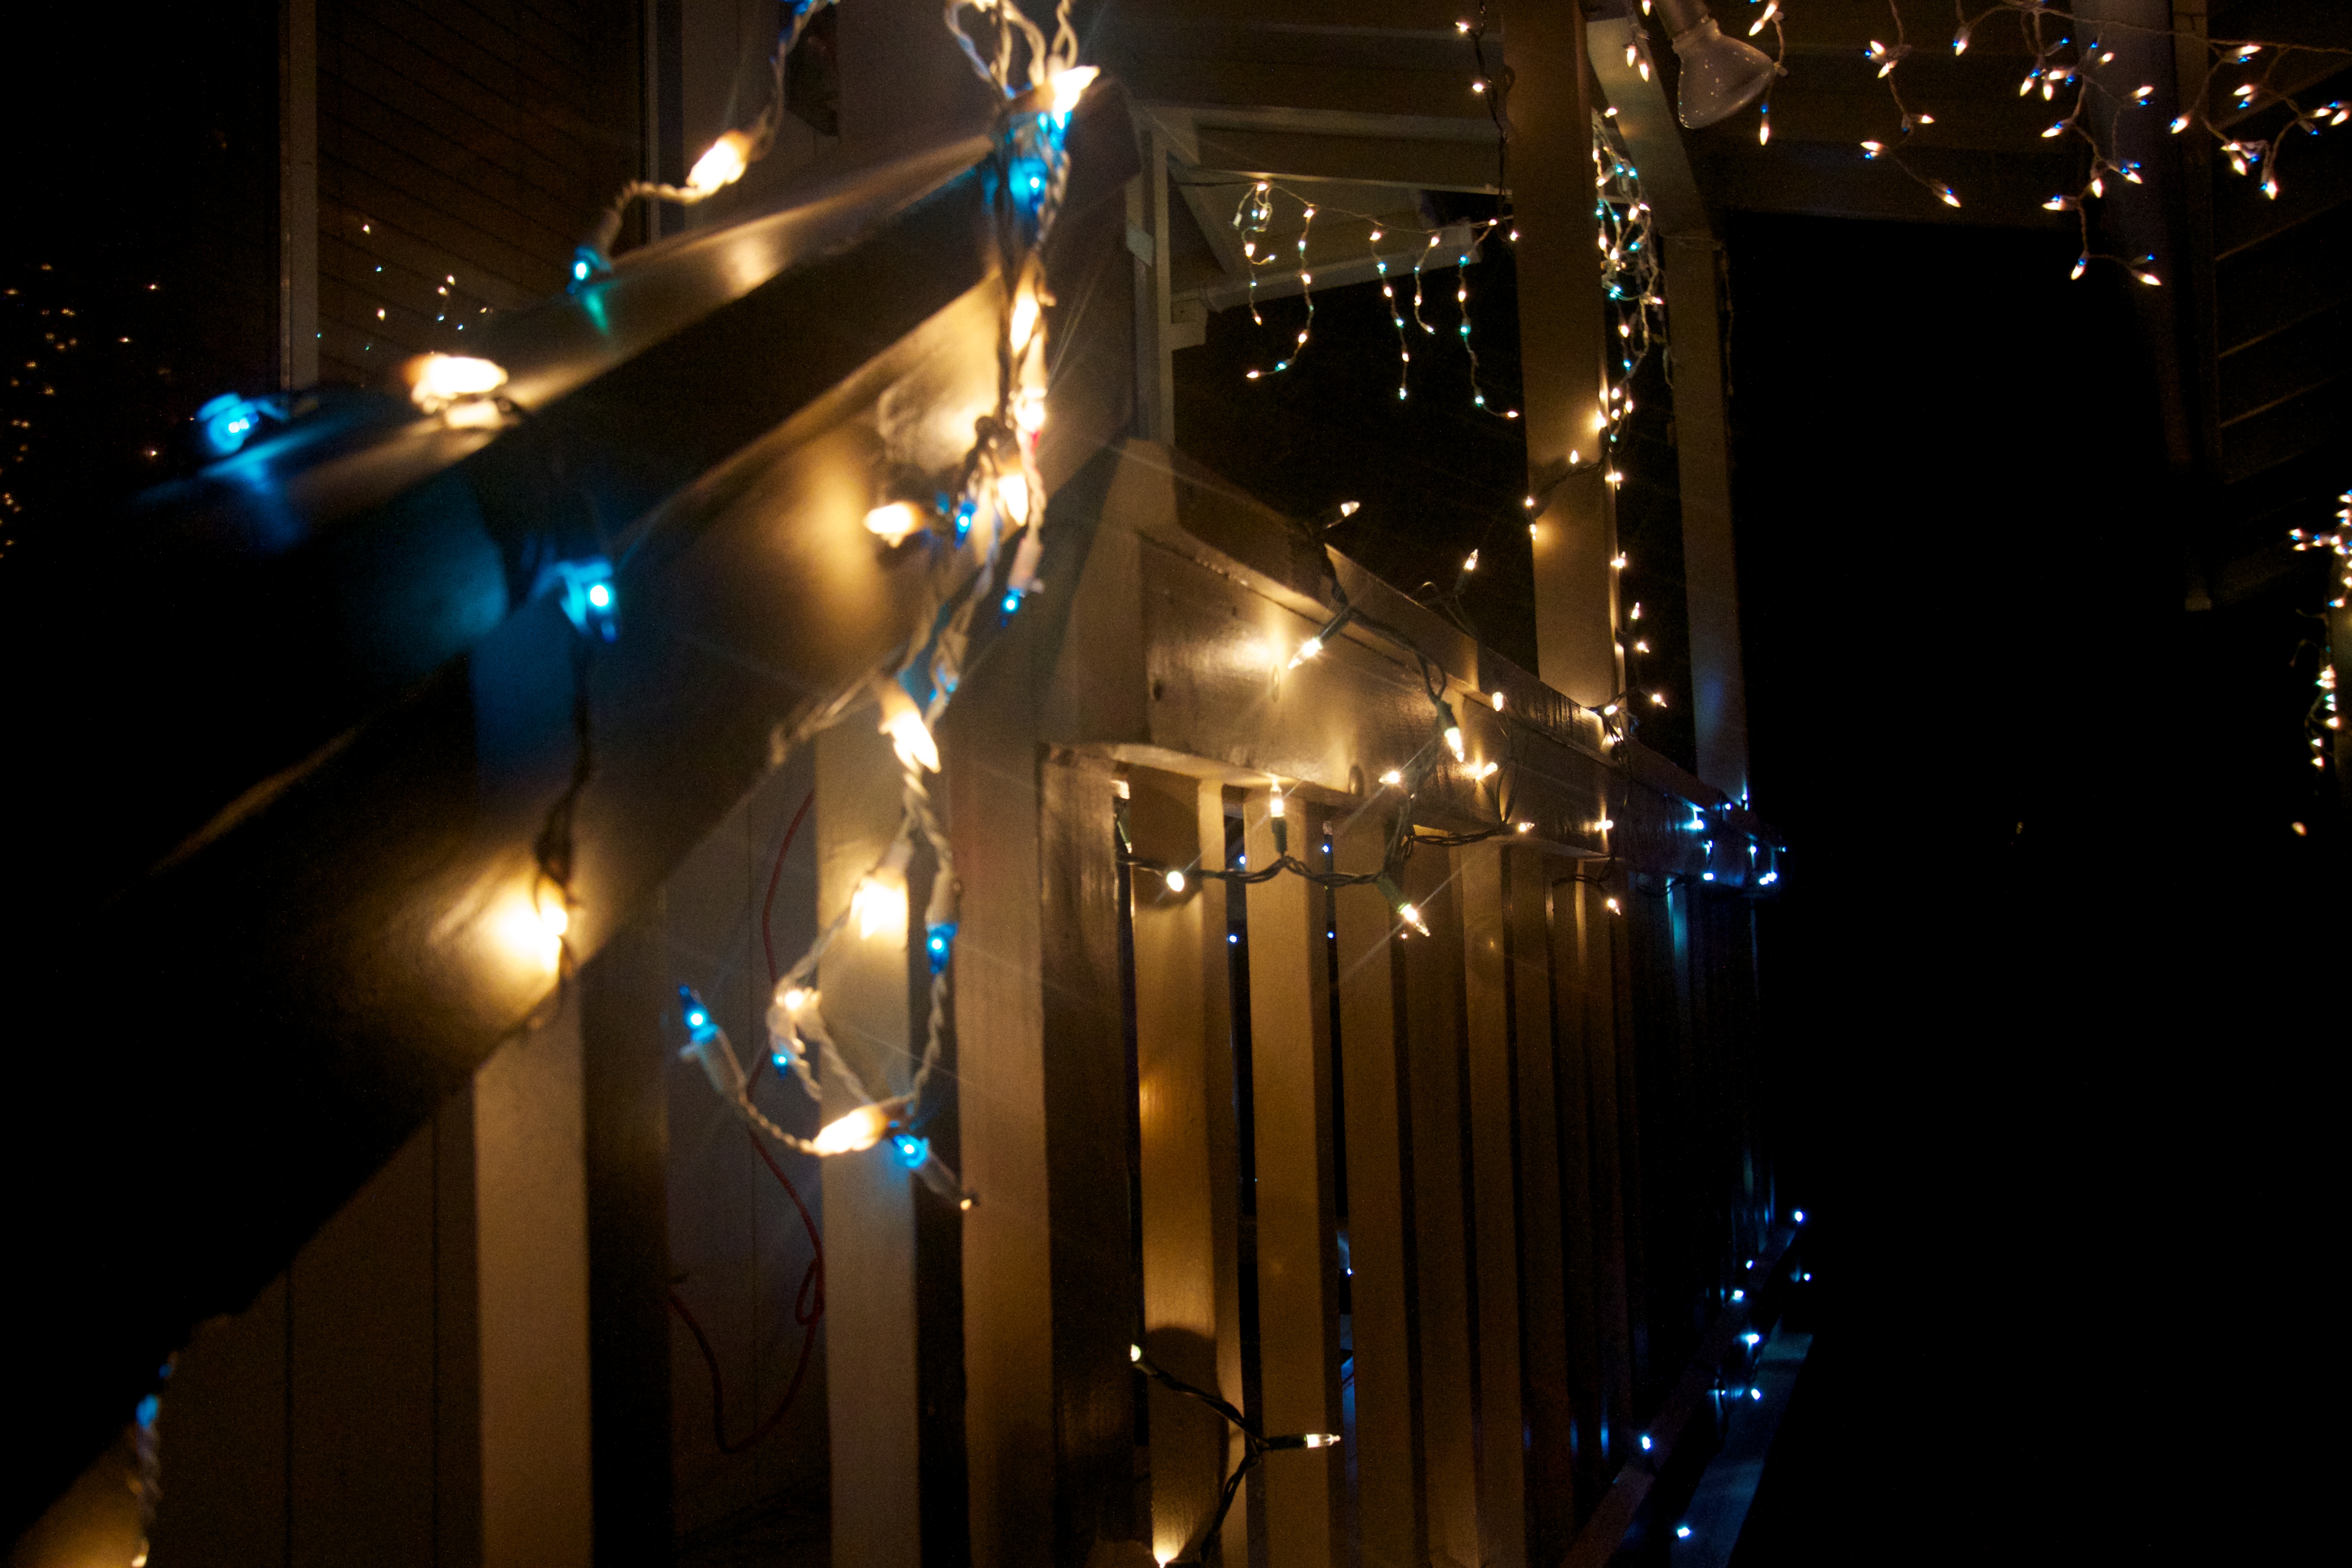
light, night, darkness, lighting, christmas decoration, cool image, stage, christmas lights